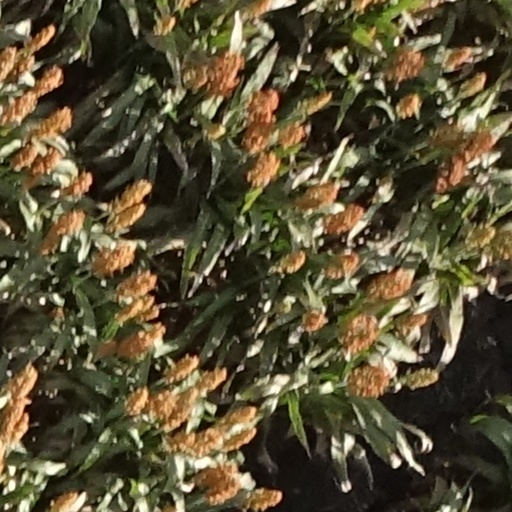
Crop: sorghum